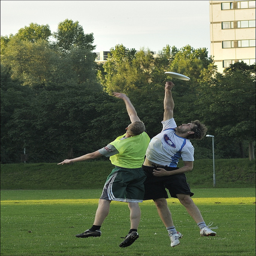
two men reaching high for a frisby out of the air
A couple of men reaching up to grab frisbees.
a couple of guys reaching for a freez be
Two competing men are jumping for a Frisbee
One of the men jumps a little higher than the other.